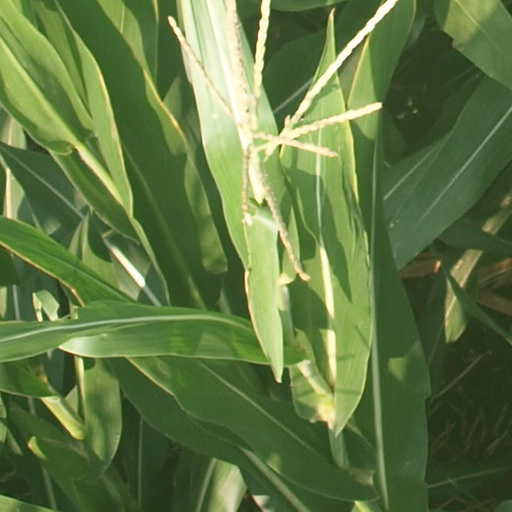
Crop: maize; corn